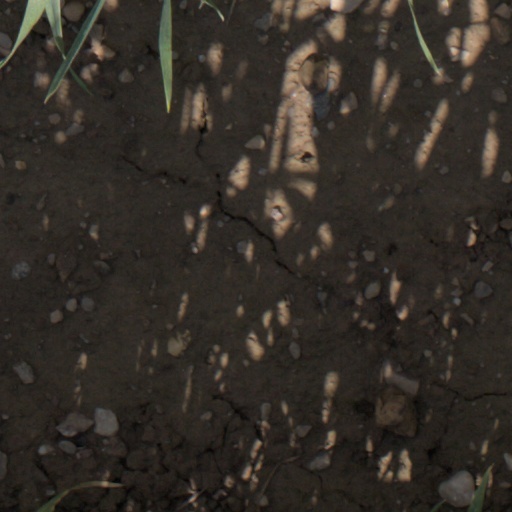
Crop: wheat